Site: brandenburg
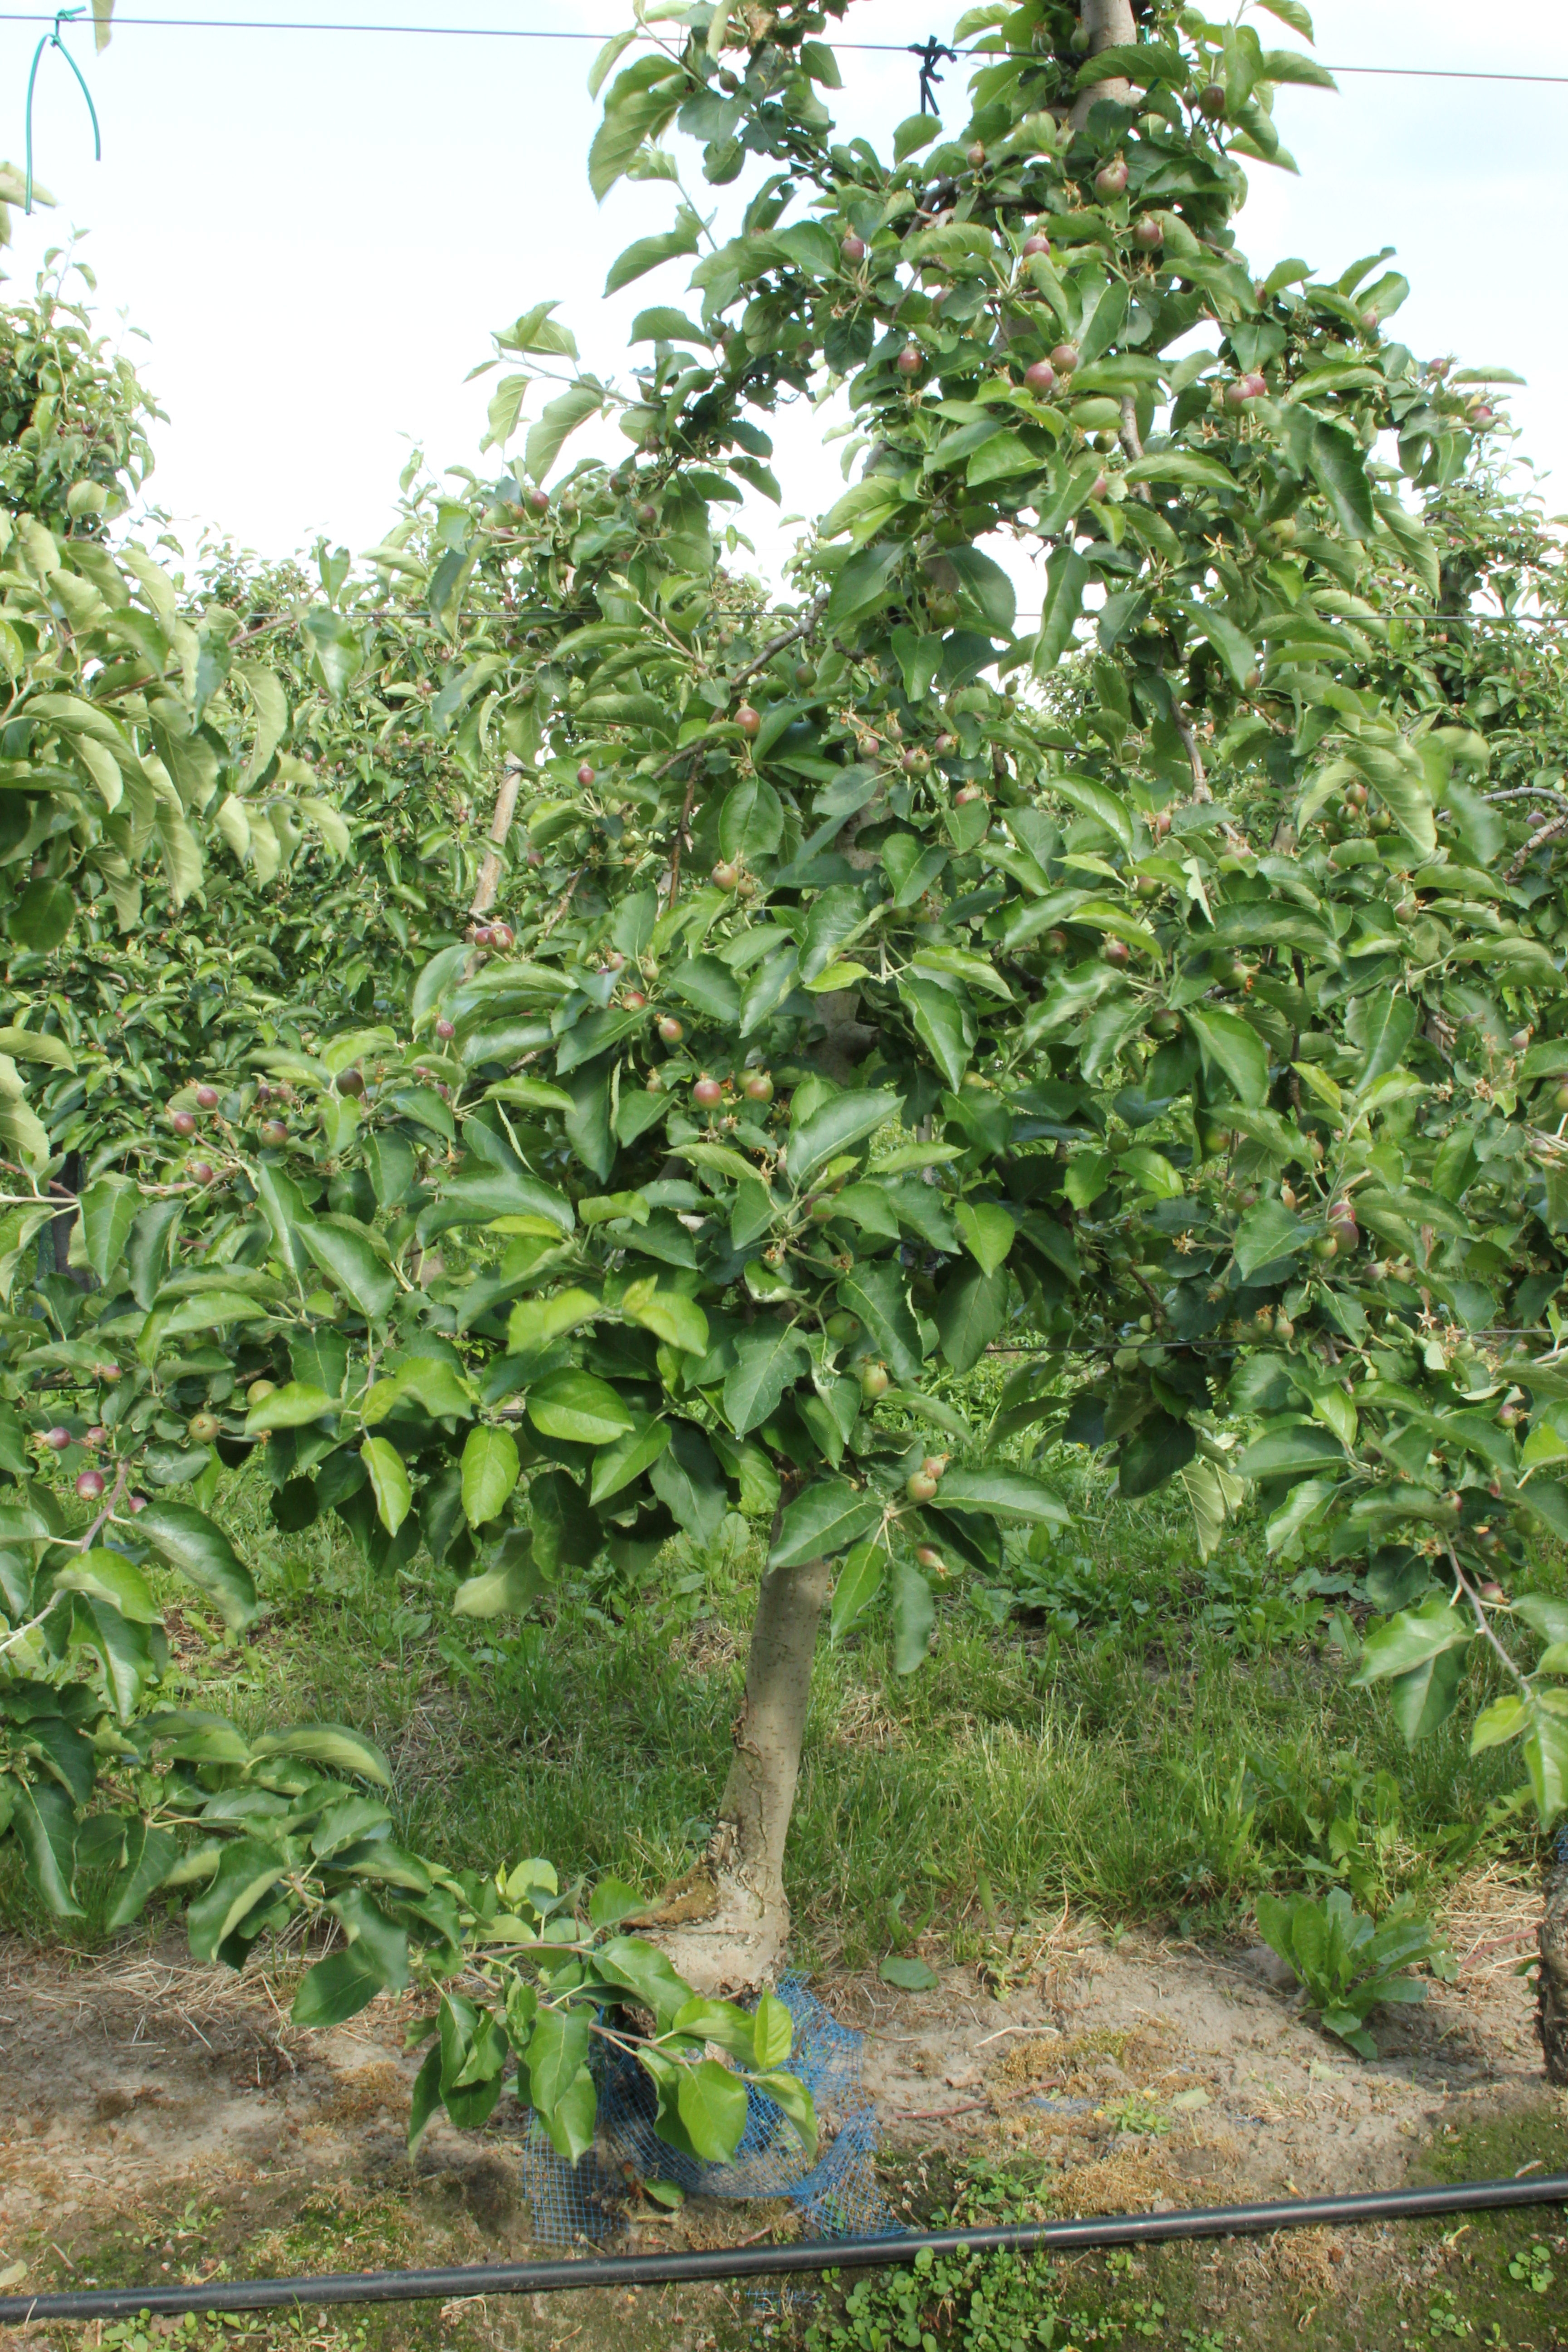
Growth stage (BBCH 72): Development of fruit